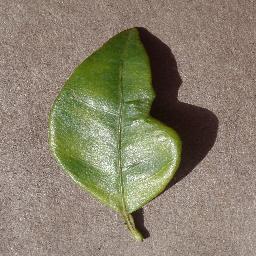
Label: Orange___Haunglongbing_(Citrus_greening)